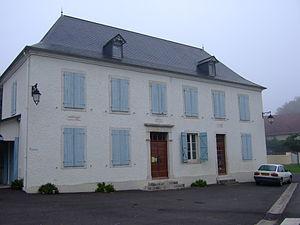
Castetnau-Camblong est une commune française, située dans le département des Pyrénées-Atlantiques en région Nouvelle-Aquitaine.